Nellie van Kol

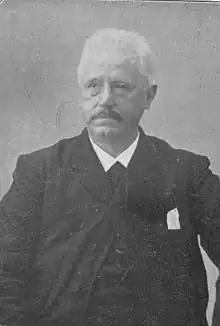
Henri van Kol (1913)

In 1877, van Kol left for the Dutch East Indies to work as a governess. She did not like her life in the Dutch East Indies, as she regularly noted in her diary: "With my thirst for higher knowledge, I have to teach the alphabet to children. I would like to cry out in despair and bitterness!" In addition to her diary, she wrote regularly. In 1882, she won a competition from "Soerabaijasch Handelsblad" with a travelogue. In the years 1882–1883, this newspaper published her "Letters to Minette" (Brieven aan Minette van Nellie), in which she gave her opinion on subjects such as colonial society, the situation of women, and the education of children. She wrote under the name "Nellie" and that's how she began to be called in everyday life. Her articles quickly gained popularity, boosting the newspaper's sales figures. One of her admirers was water management engineer, Henri van Kol.